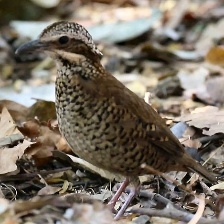
Species: EARED PITA
Scientific name: HYDRORNIS PHAYREI